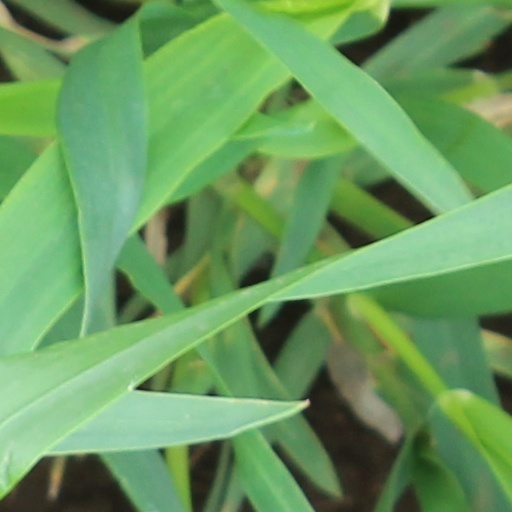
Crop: wheat